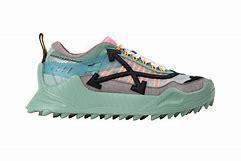
Brand: Off-White
Model: Off Odsy 1000